Operation Sonnenblume

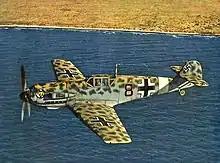

On 19 February, the (DAK), was formed as a (barrier detachment) to defend Tripolitania. After the Battle of France 1940), the (German army) began bolting extra plates to its tanks and most of those in Panzer Regiment 5 and Panzer Regiment 8 were of the modified type. The tanks were also adapted for desert conditions, with better engine cooling achieved by increasing the speed of the radiator fan and by cutting holes in the hatch covers of the engine compartment. Panzer Regiment 5 of the 5th Light Division arrived in North Africa aboard two convoys from 1941.